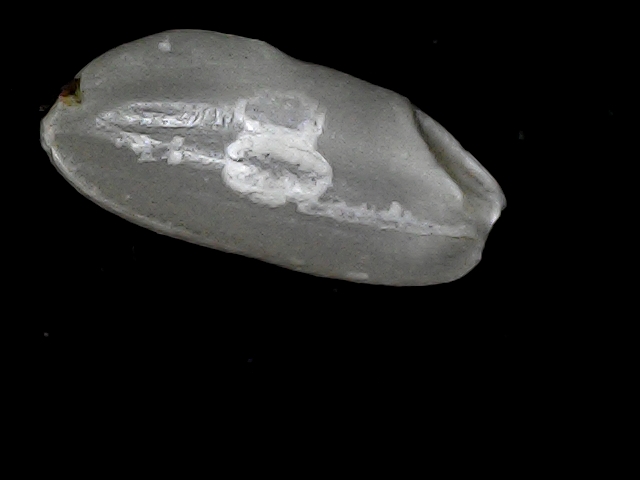
Rice variety: BD33